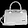
Label: Bag